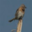
Label: bird